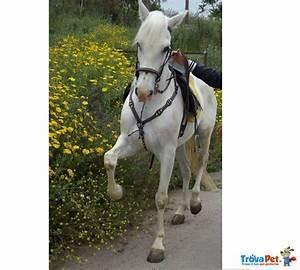
horse